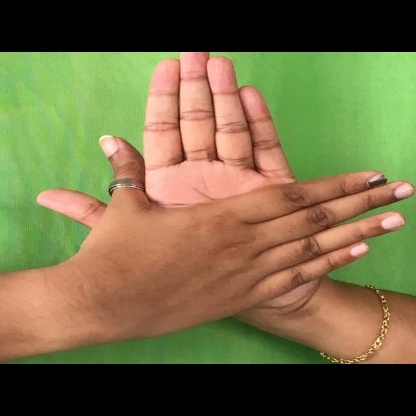
Mudra: Chakra